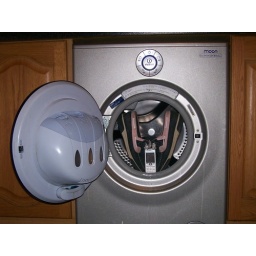
Basically its a pair of pink av8's and a sony ericson phone in a washing machine.